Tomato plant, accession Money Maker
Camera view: bottom (45 deg); turntable rotation: 90 degrees
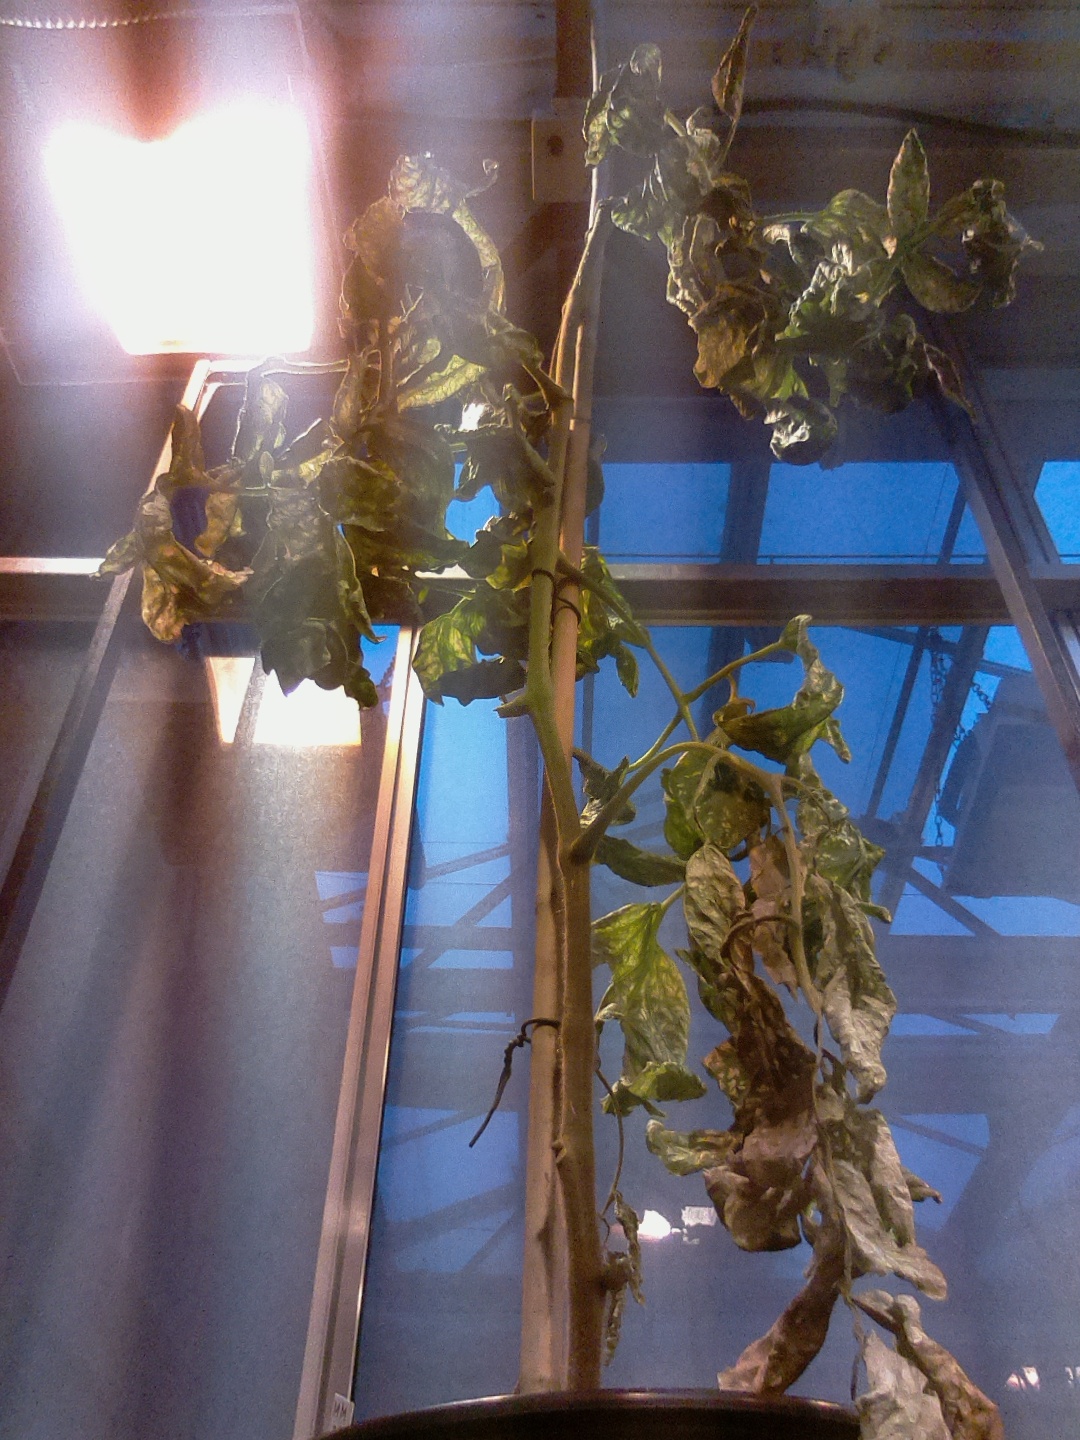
BBCH growth stage 52: 2 inflorescences visible